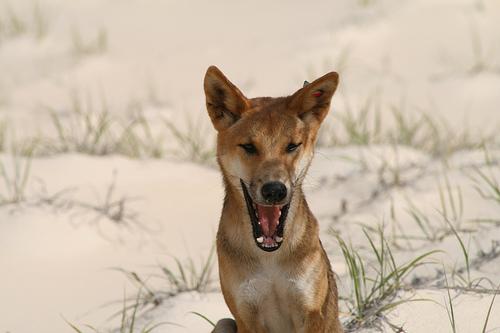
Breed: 217-n000079-dingo